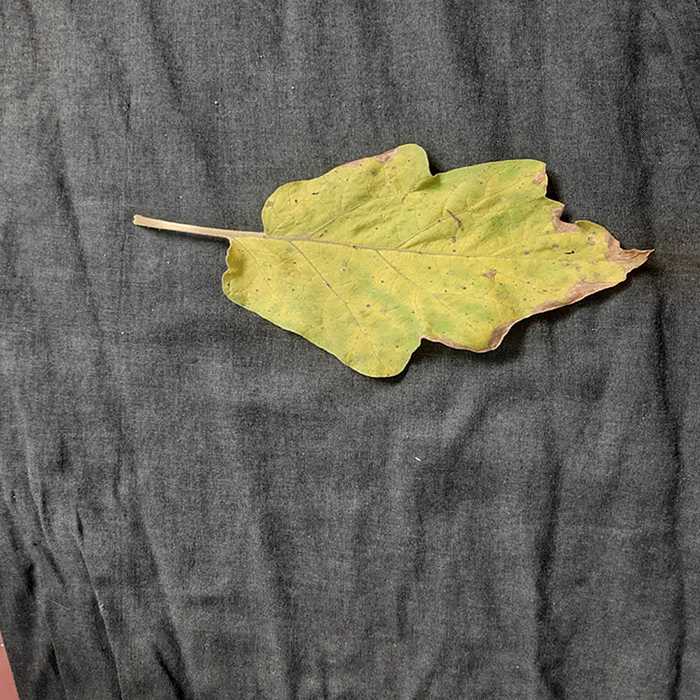
Plant: Eggplant
Label: Eggplant verticillium wilt